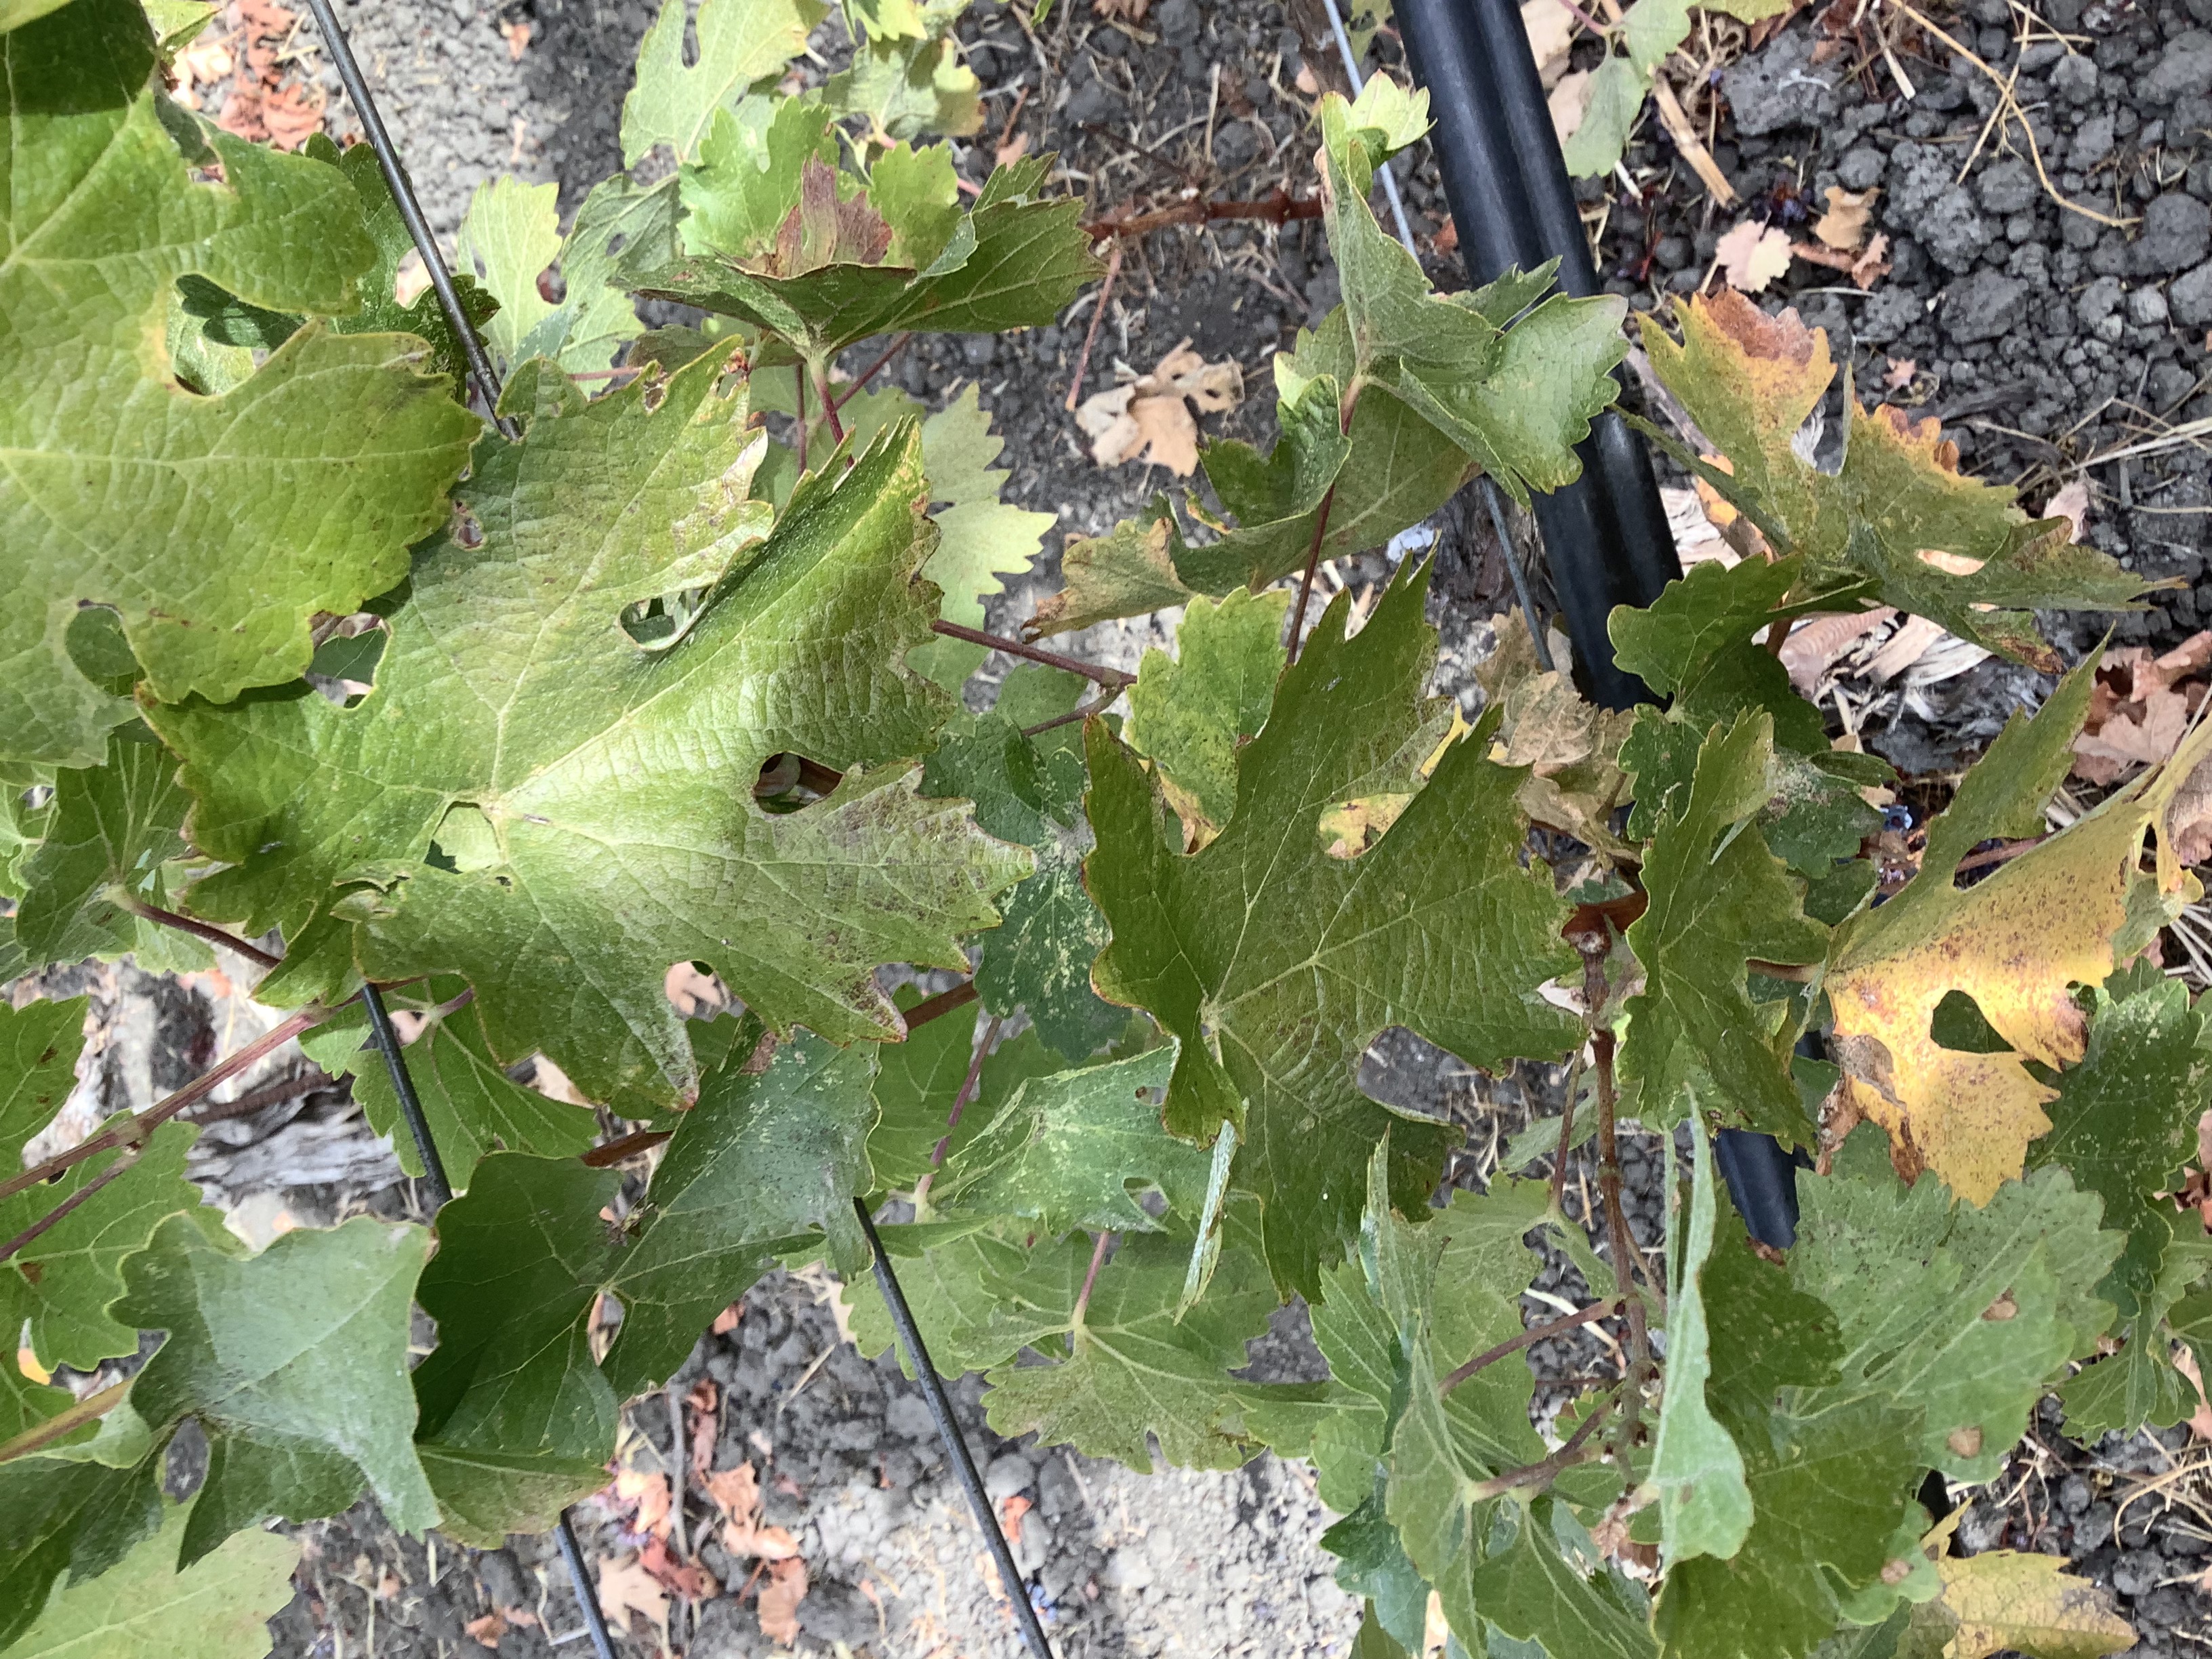
Label: No Virus